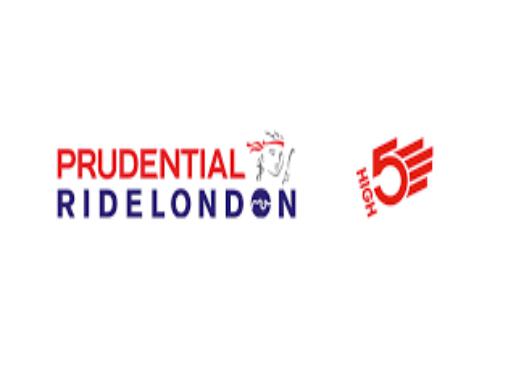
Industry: Others